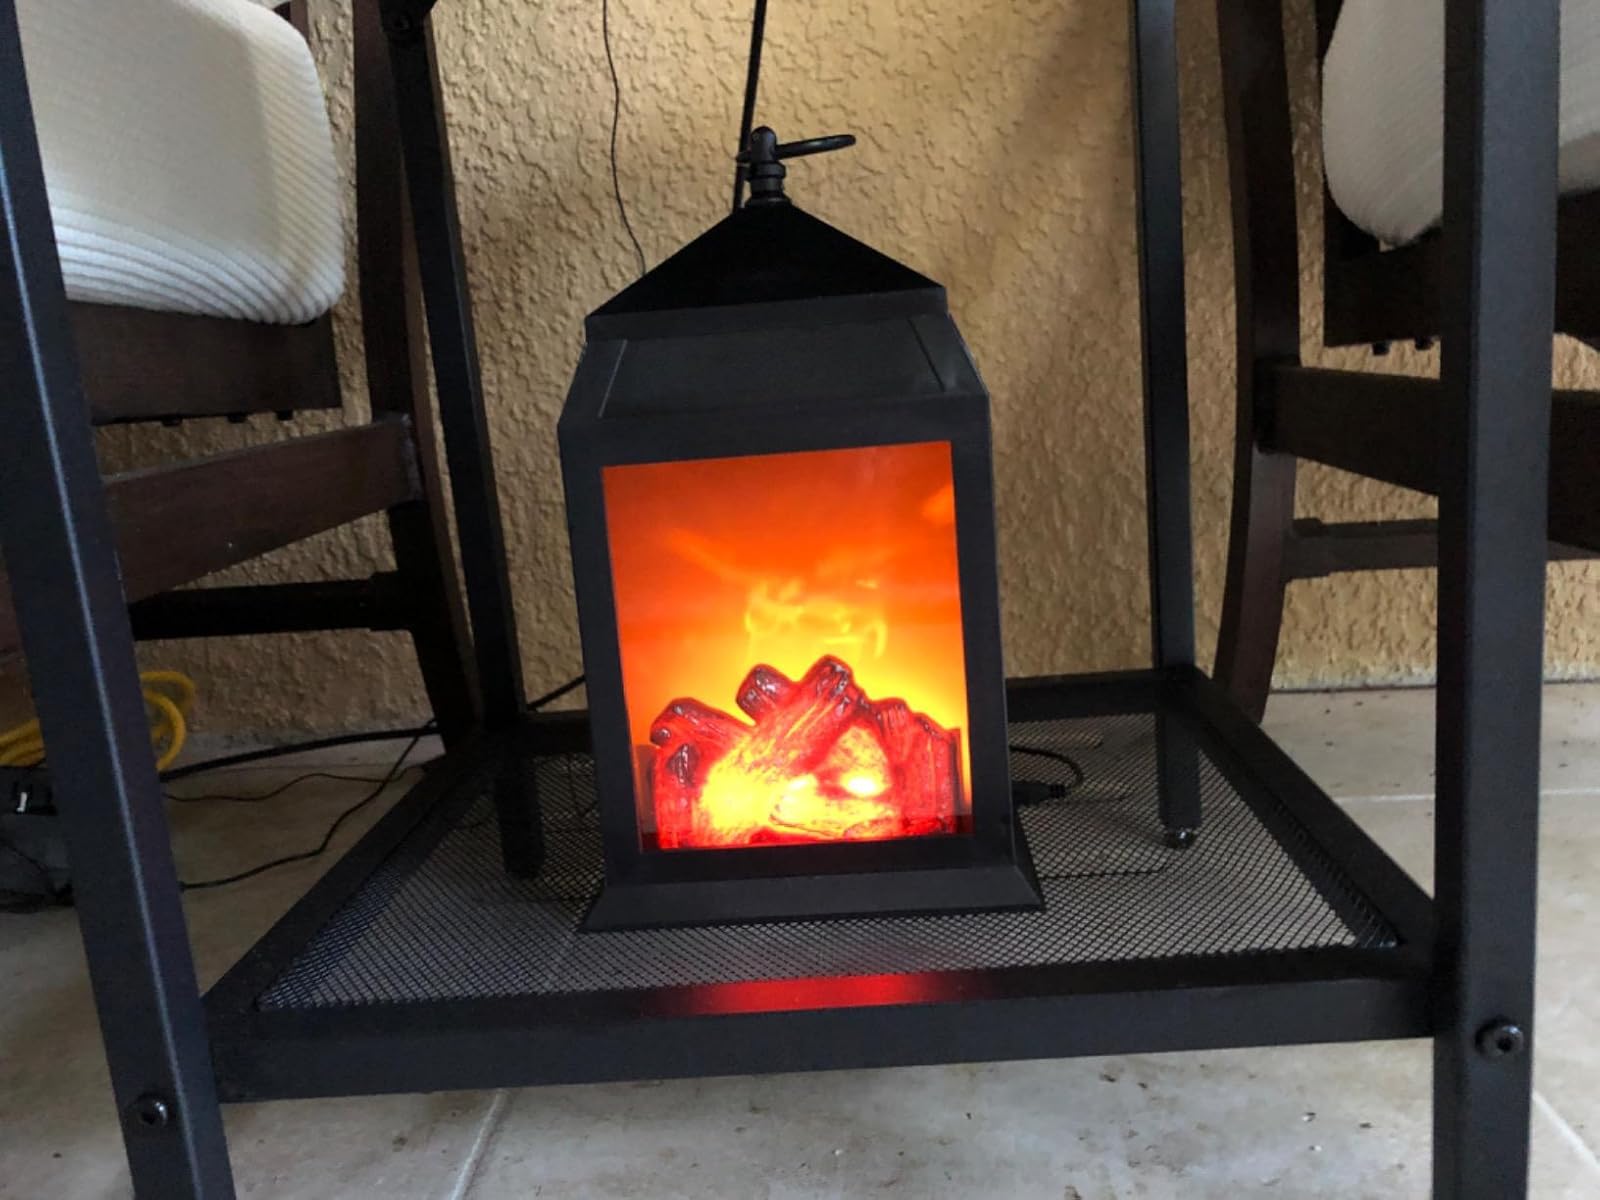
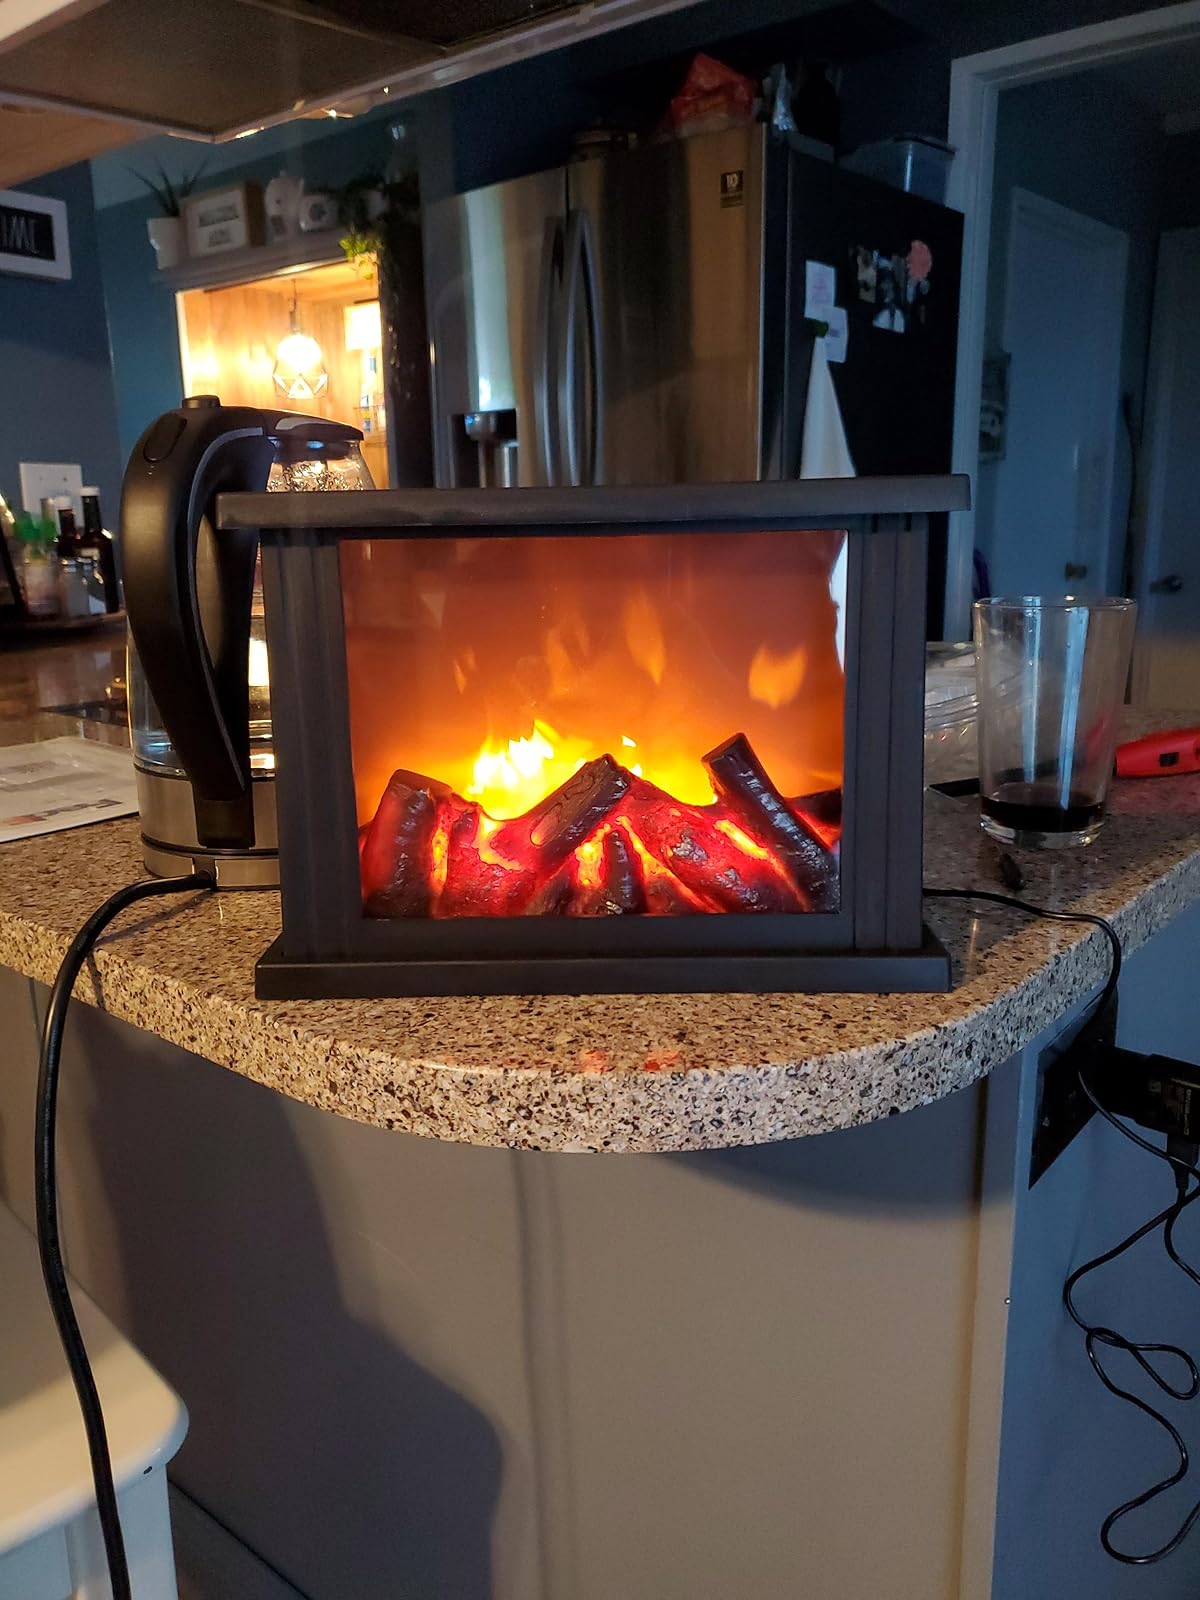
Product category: lantern
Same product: no